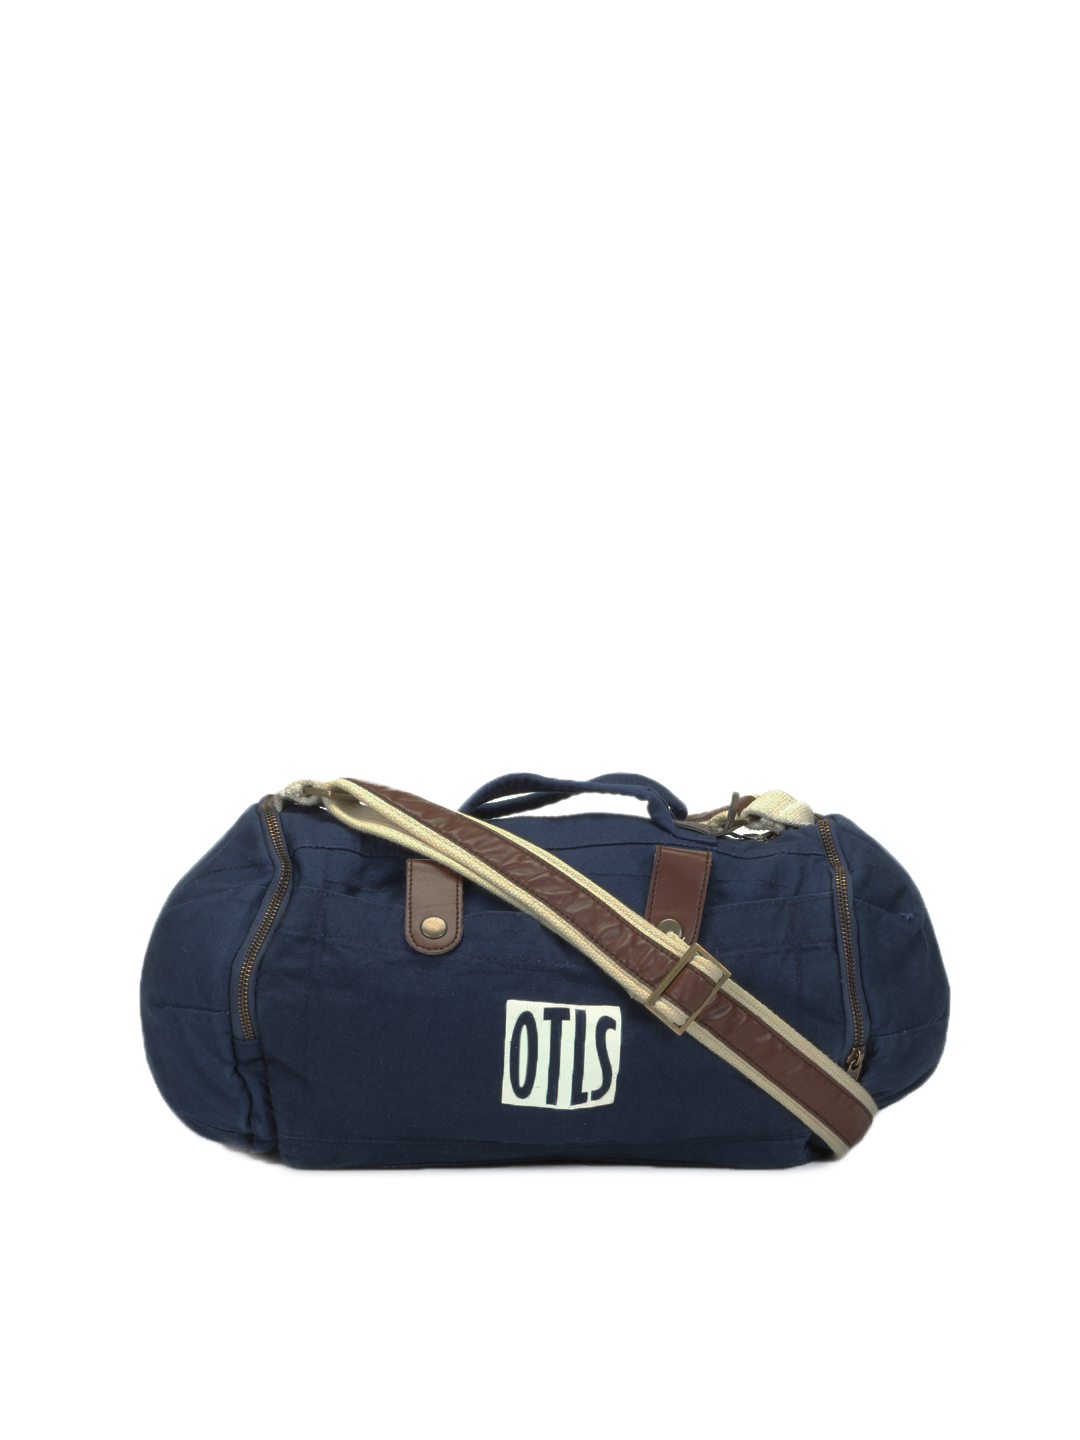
OTLS Unisex Blue Duffle Bag
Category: Accessories / Bags / Duffel Bag
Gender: Unisex
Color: Blue
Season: Summer 2012
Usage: Casual